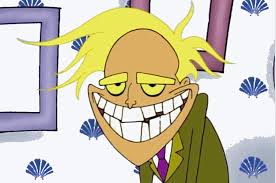
Portrait style: Cartoon Portrait